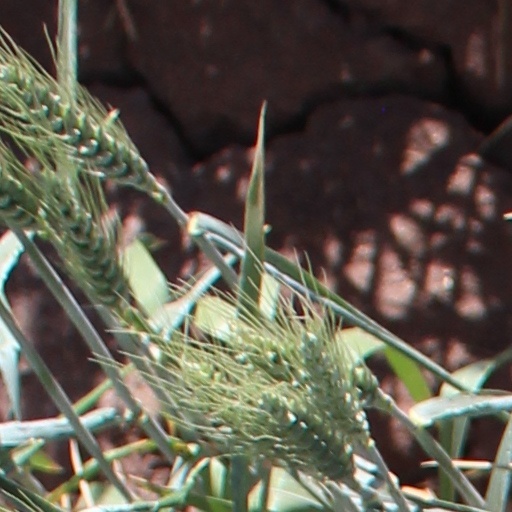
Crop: wheat